SNARE protein

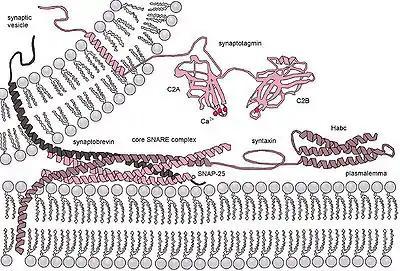
Molecular machinery driving vesicle fusion in neuromediator release. The core SNARE complex is formed by four α-helices contributed by synaptobrevin, syntaxin and SNAP-25, synaptotagmin serves as a calcium sensor and closely regulates the SNARE zipping.

SNARE proteins (soluble NSF attachment protein receptors) are a large protein family consisting of at least 24 members in yeasts and more than 60 members in mammalian and plant cells. The primary role of SNARE proteins is to mediate the fusion of vesicles with the target membrane; this notably mediates exocytosis, but can also mediate the fusion of vesicles with membrane-bound compartments (such as a lysosome). The best studied SNAREs are those that mediate the release of synaptic vesicles containing neurotransmitters in neurons. These neuronal SNAREs are the targets of the neurotoxins responsible for botulism and tetanus produced by certain bacteria.